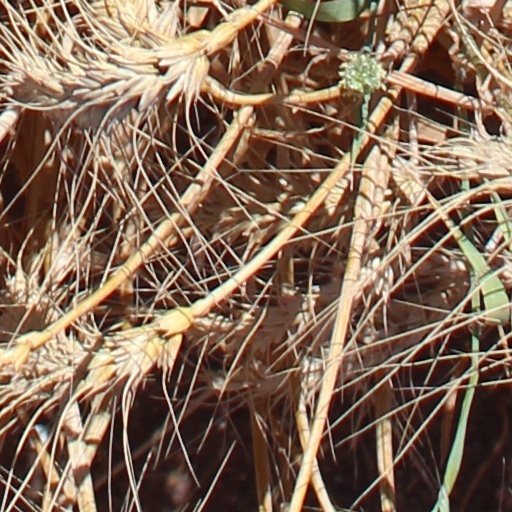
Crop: wheat